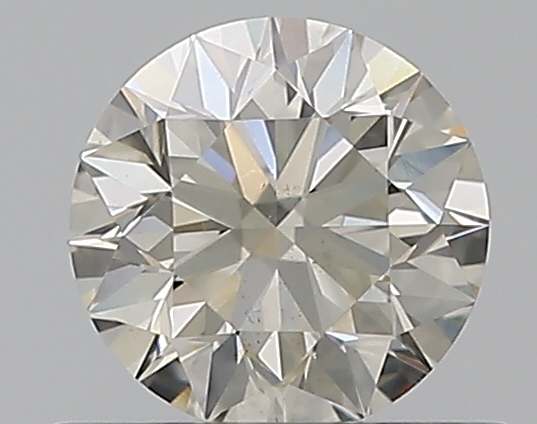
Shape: round
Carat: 0.5
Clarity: SI1
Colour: K
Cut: VG
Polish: EX
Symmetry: EX
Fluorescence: F
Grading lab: GIA
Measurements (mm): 5 x 5.04 x 3.17